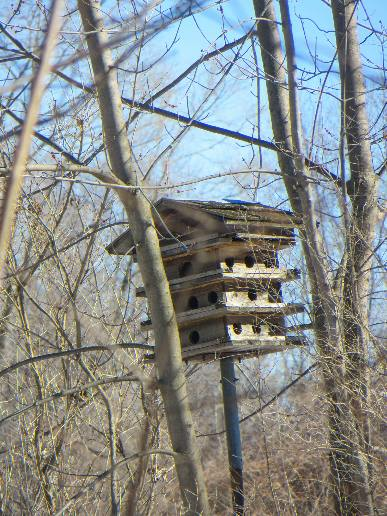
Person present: No